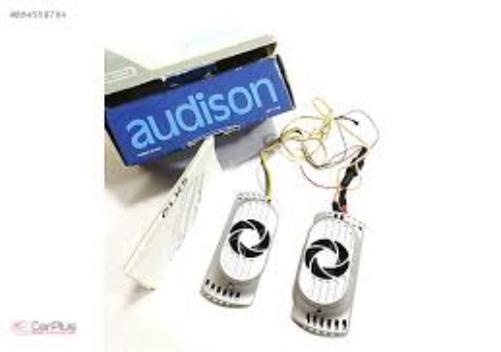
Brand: Audison
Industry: Leisure